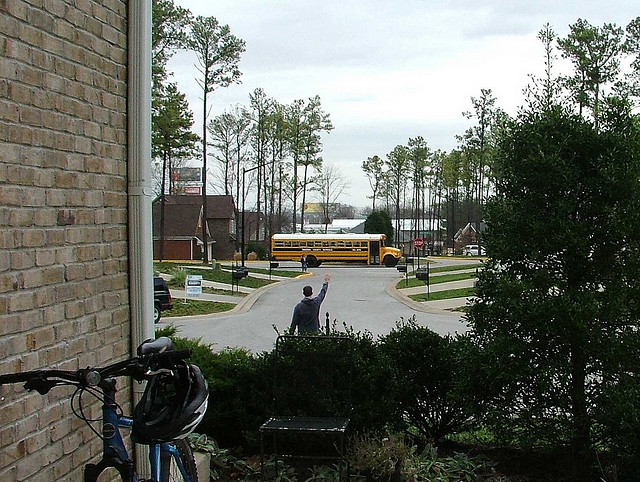
The man is waving to the school bus.

A man waving at a school bus from his driveway.

A man waving at a school bus as it's leaving.

a person on a street with a school bus on the background

A man waves at a yellow school bus going down the road